David Dobrik

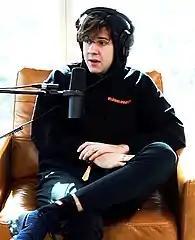
Dobrik being interviewed on the ADHD Podcast in 2018

Dobrik posts videos which consist of pranks, inside jokes, cute animals, former Vine and YouTube stars, real celebrities and various comedy bit characters, which he previously posted three days a week and are currently posted two days a week.